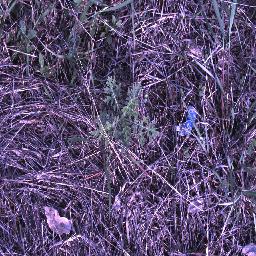
Label: parthenium